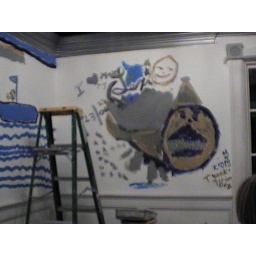
Thanksgiving 2006, Madi and Lexi got to paint murals on the wall in Christopher's room at the Spruce house in Berkeley